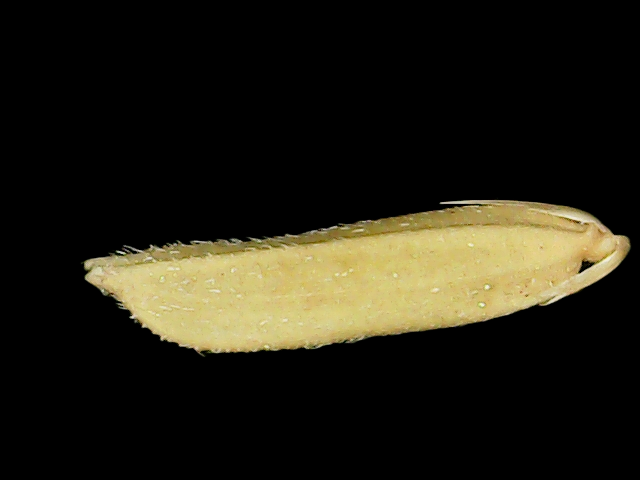
Rice variety: Binadhan20